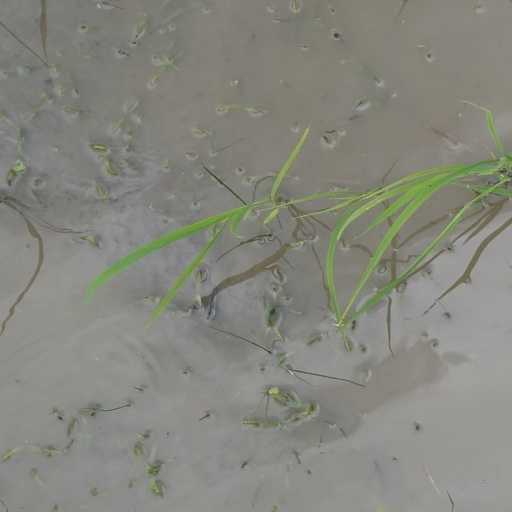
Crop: rice